Belle Glade, Florida

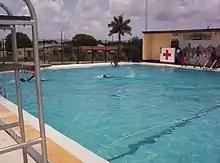
Pool at Lakeshore in Belle Glade

The cane sugar mill of the "Sugar Cane Growers Cooperative" (SCGC) is located at Belle Glade. During the crop season the factory employs 550 people.